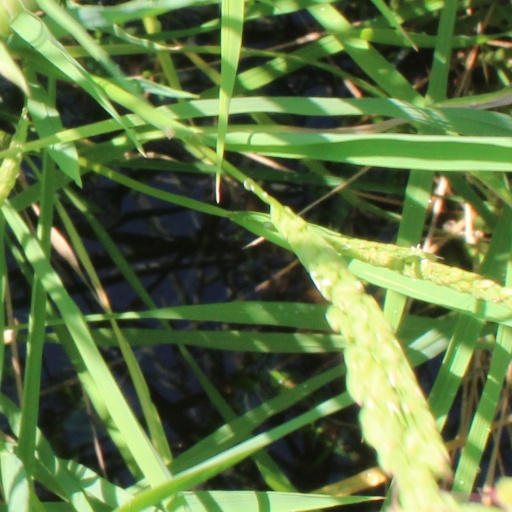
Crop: rice